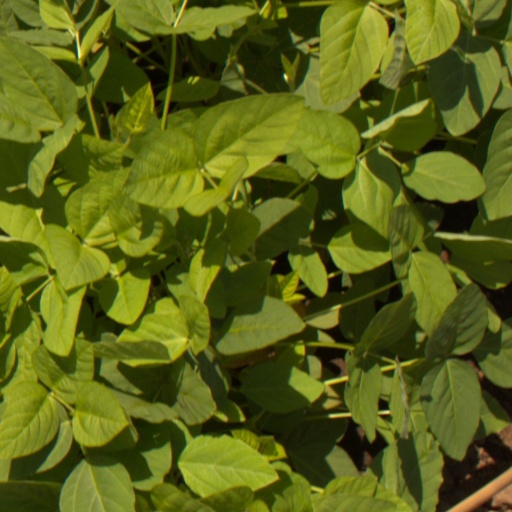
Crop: soybean